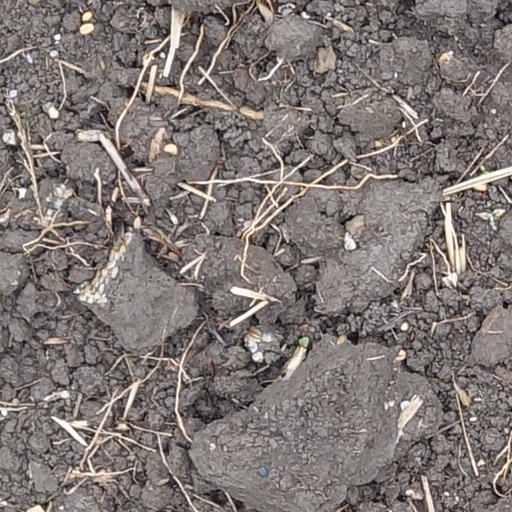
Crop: wheat